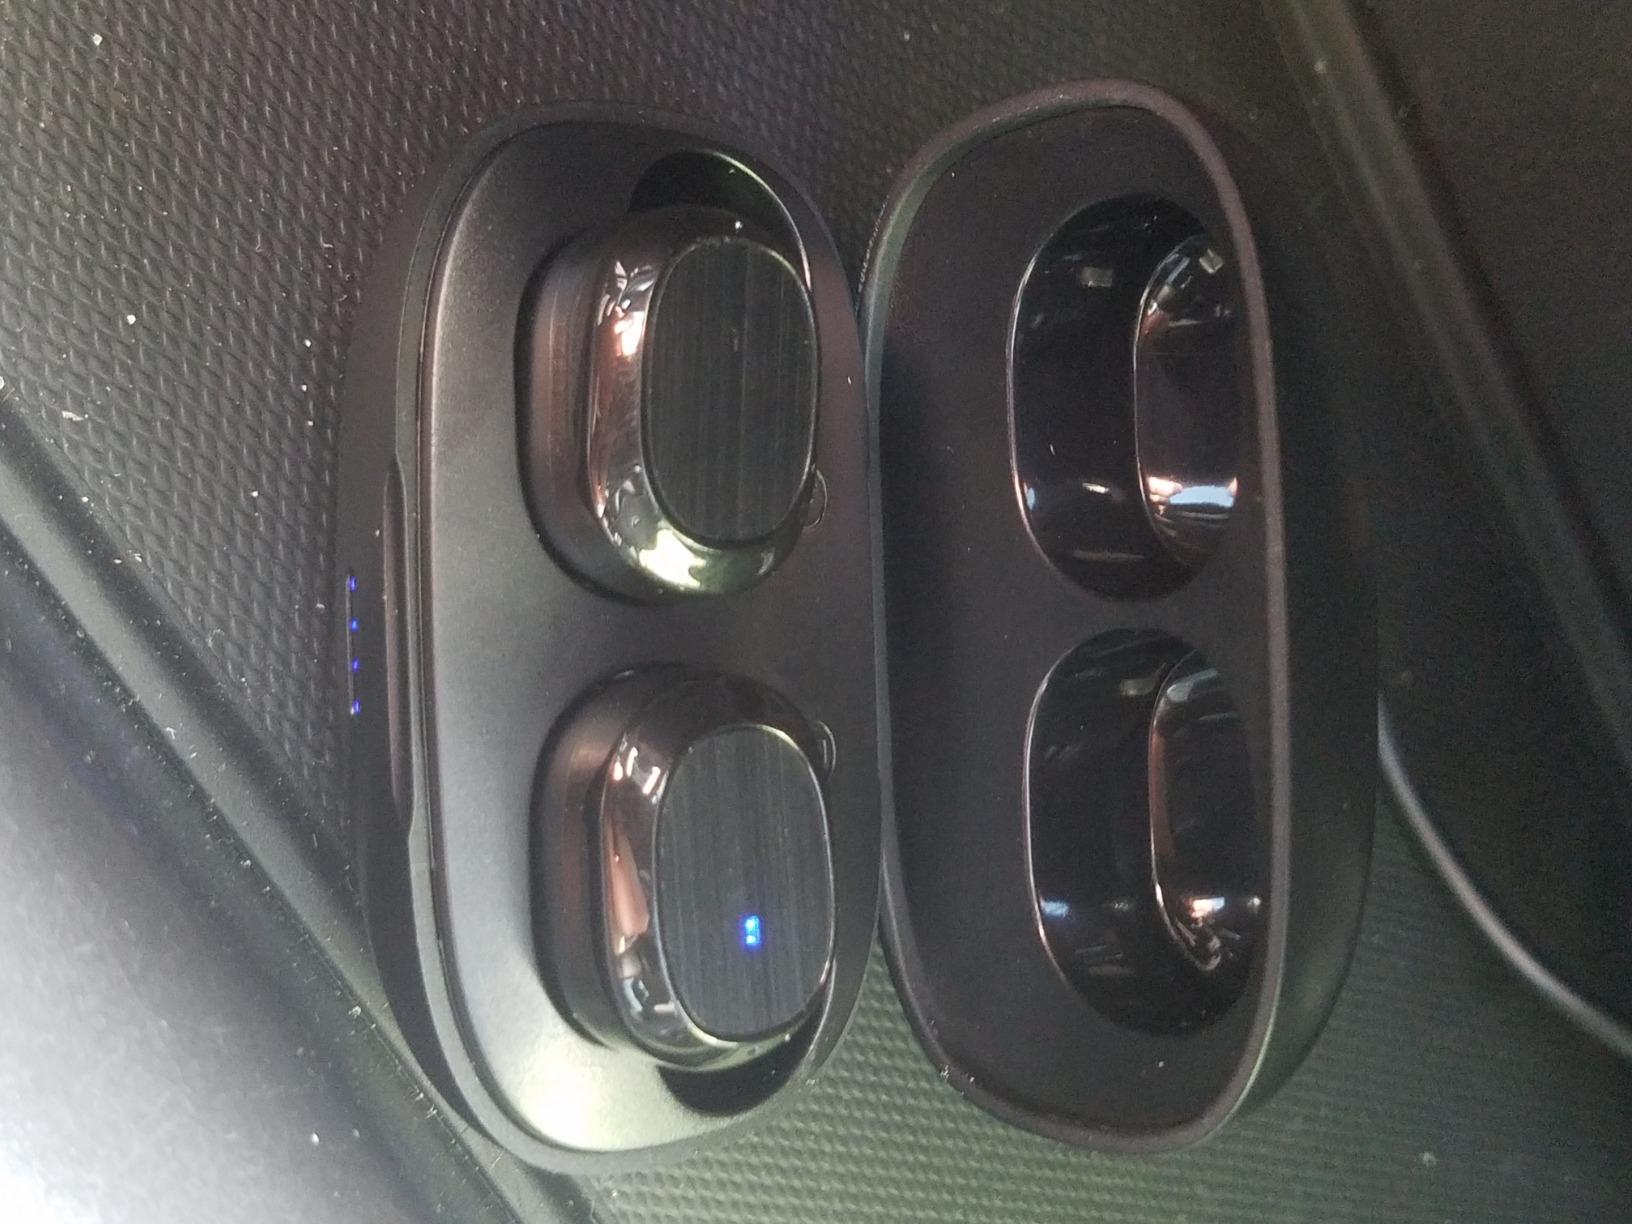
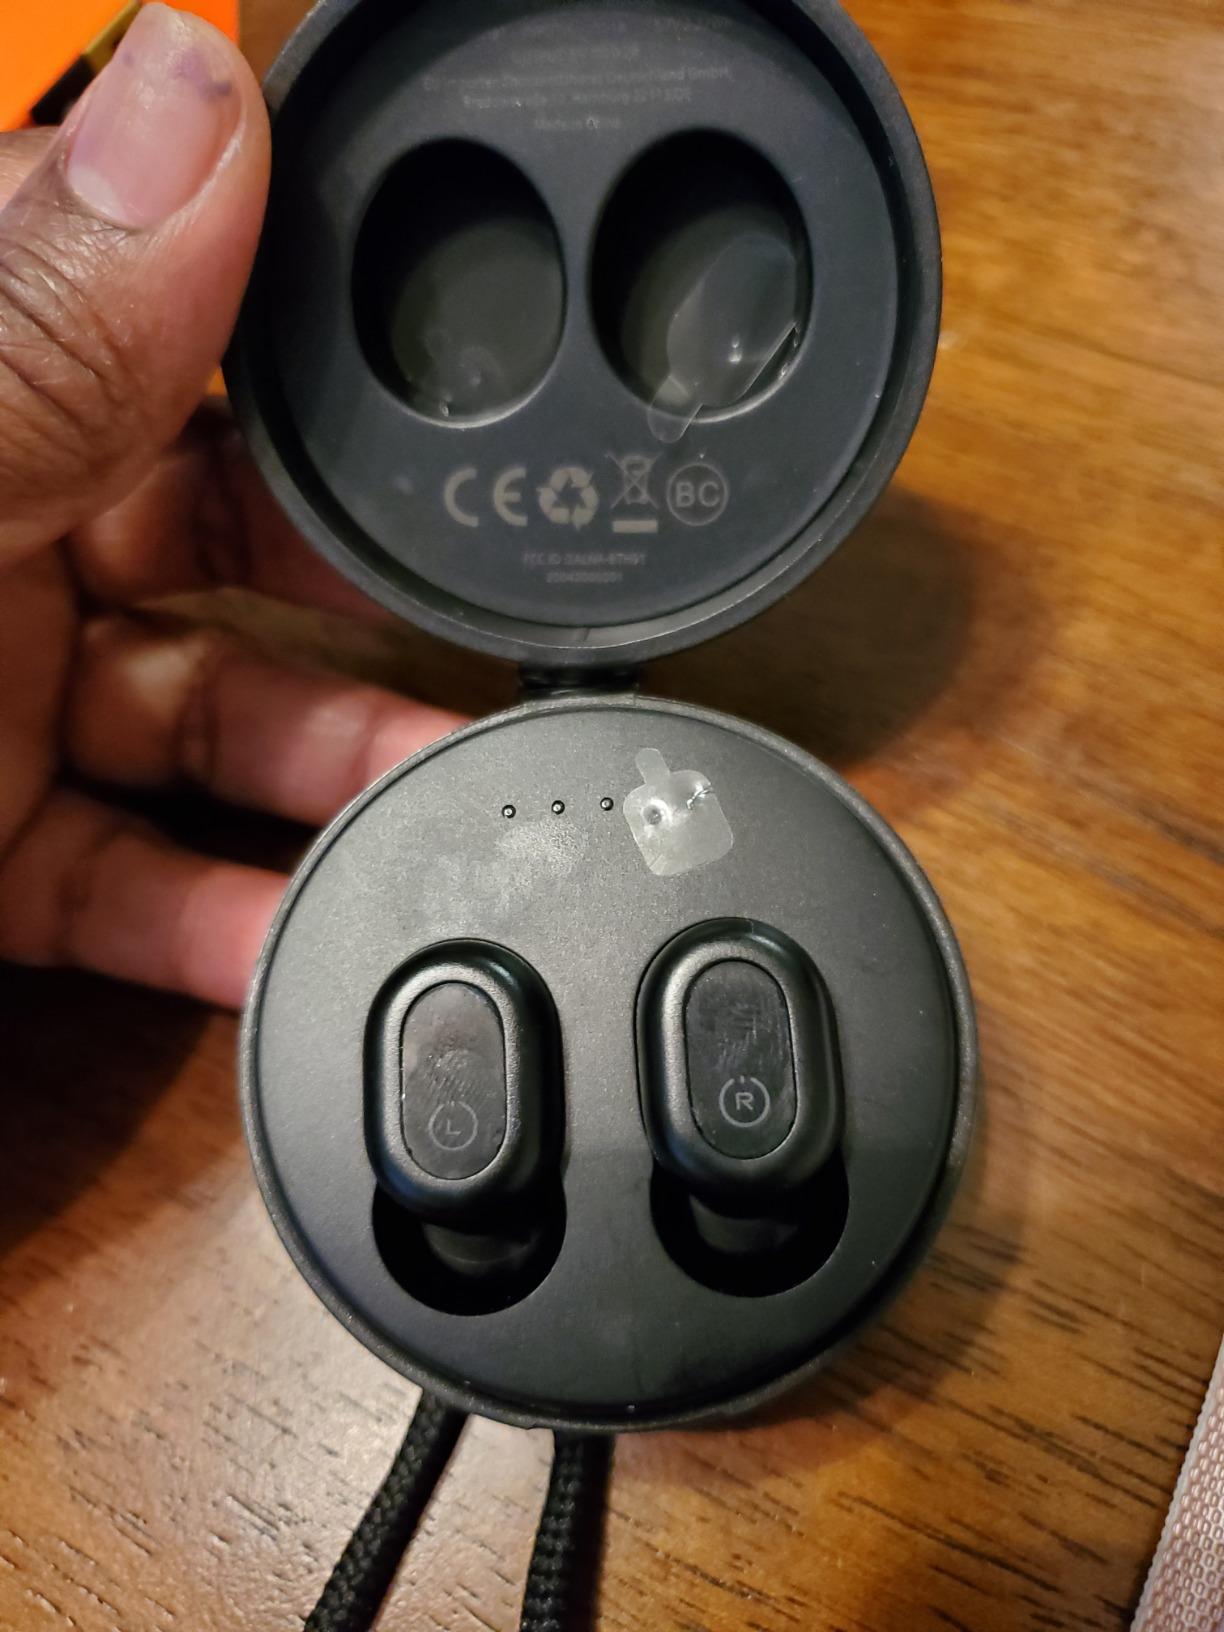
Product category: earbuds
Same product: no